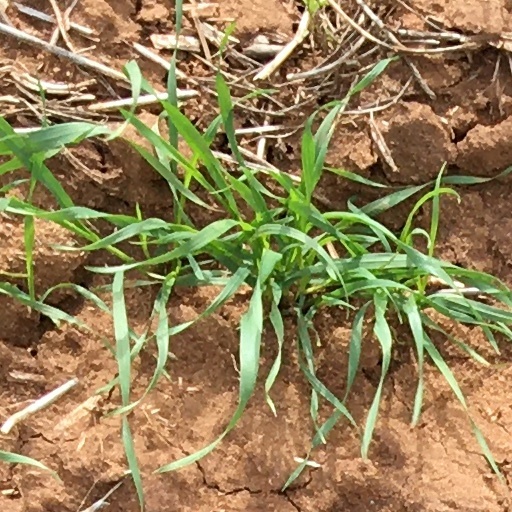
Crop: wheat